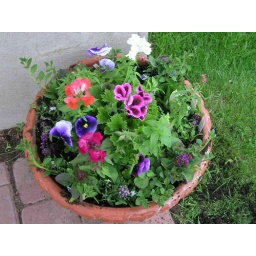
Lots of annuals planted in large flower pot